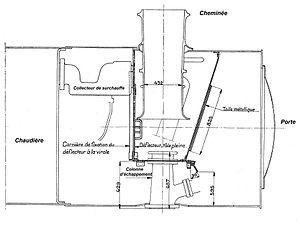
Dessin d'époque de la boîte à fumée d'une 141 R équipée du Self-cleaning.
La boîte à fumée est l'élément le plus en avant de la chaudière d'une locomotive à vapeur.